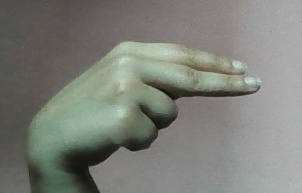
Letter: ain